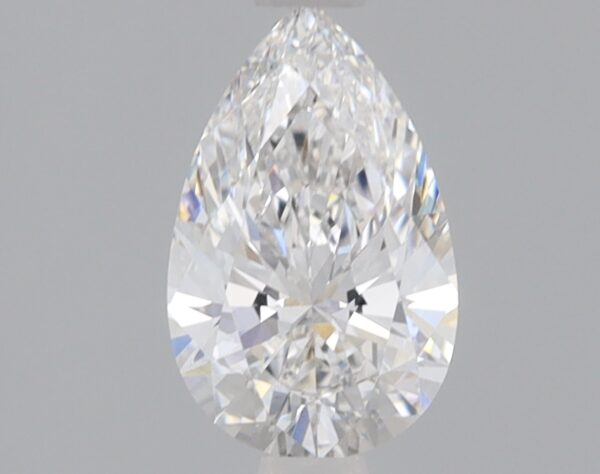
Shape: pear
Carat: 0.83
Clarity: VS1
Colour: E
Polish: EX
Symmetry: EX
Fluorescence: NONE
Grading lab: IGI
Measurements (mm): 8.47 x 5.3 x 3.23